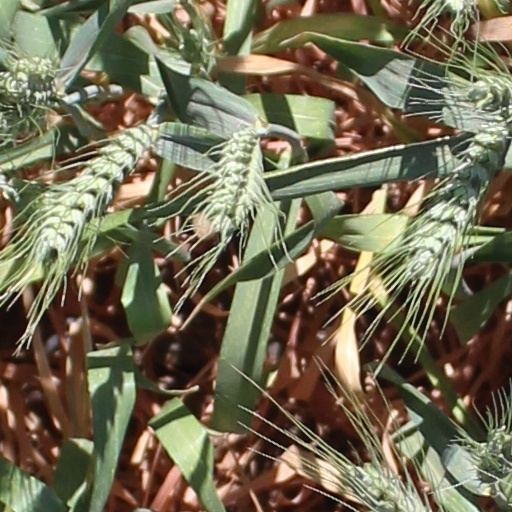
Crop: wheat